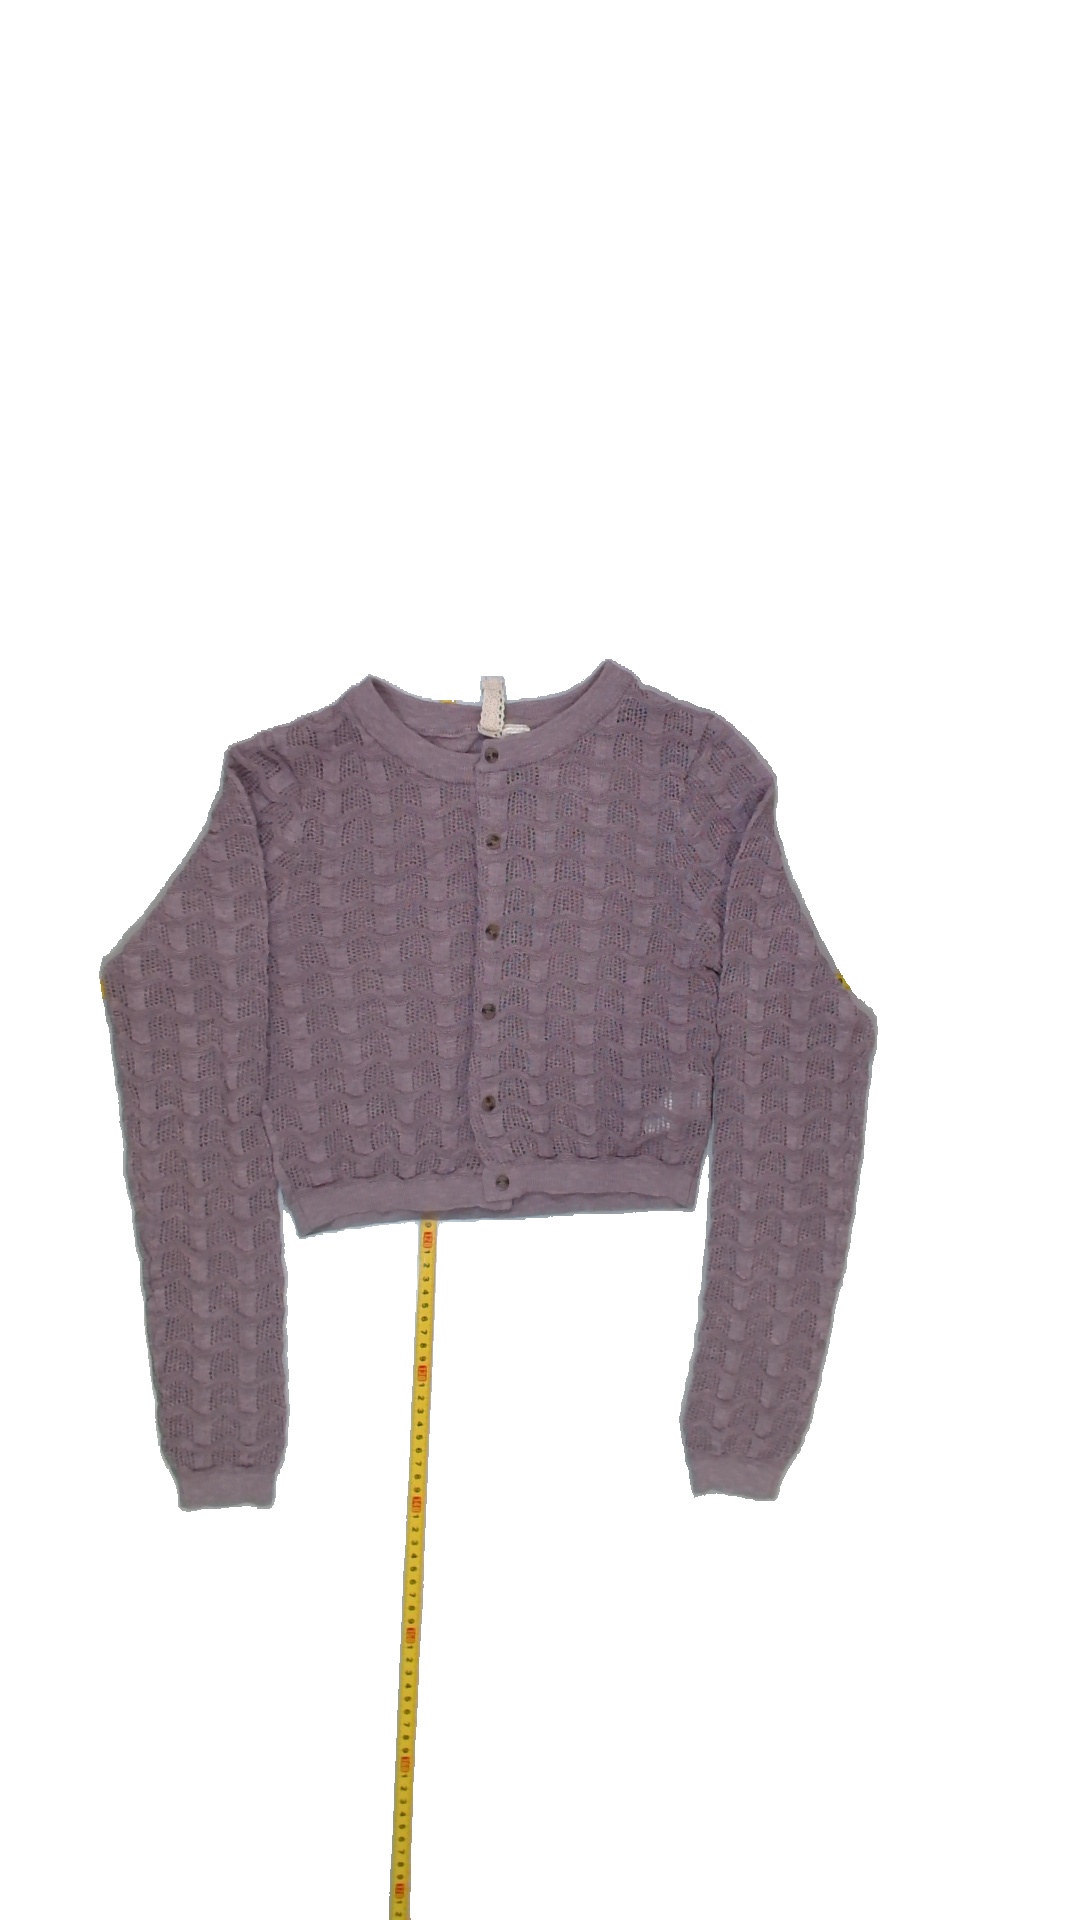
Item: Cardigan (Ladies)
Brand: H&m
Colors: Purple
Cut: C-collar, Cropped, Regular
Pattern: Lace
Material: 37%polyester 63%cotton
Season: All
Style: No trend
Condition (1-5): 4
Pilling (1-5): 5
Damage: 0
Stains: No
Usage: Reuse
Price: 50-100